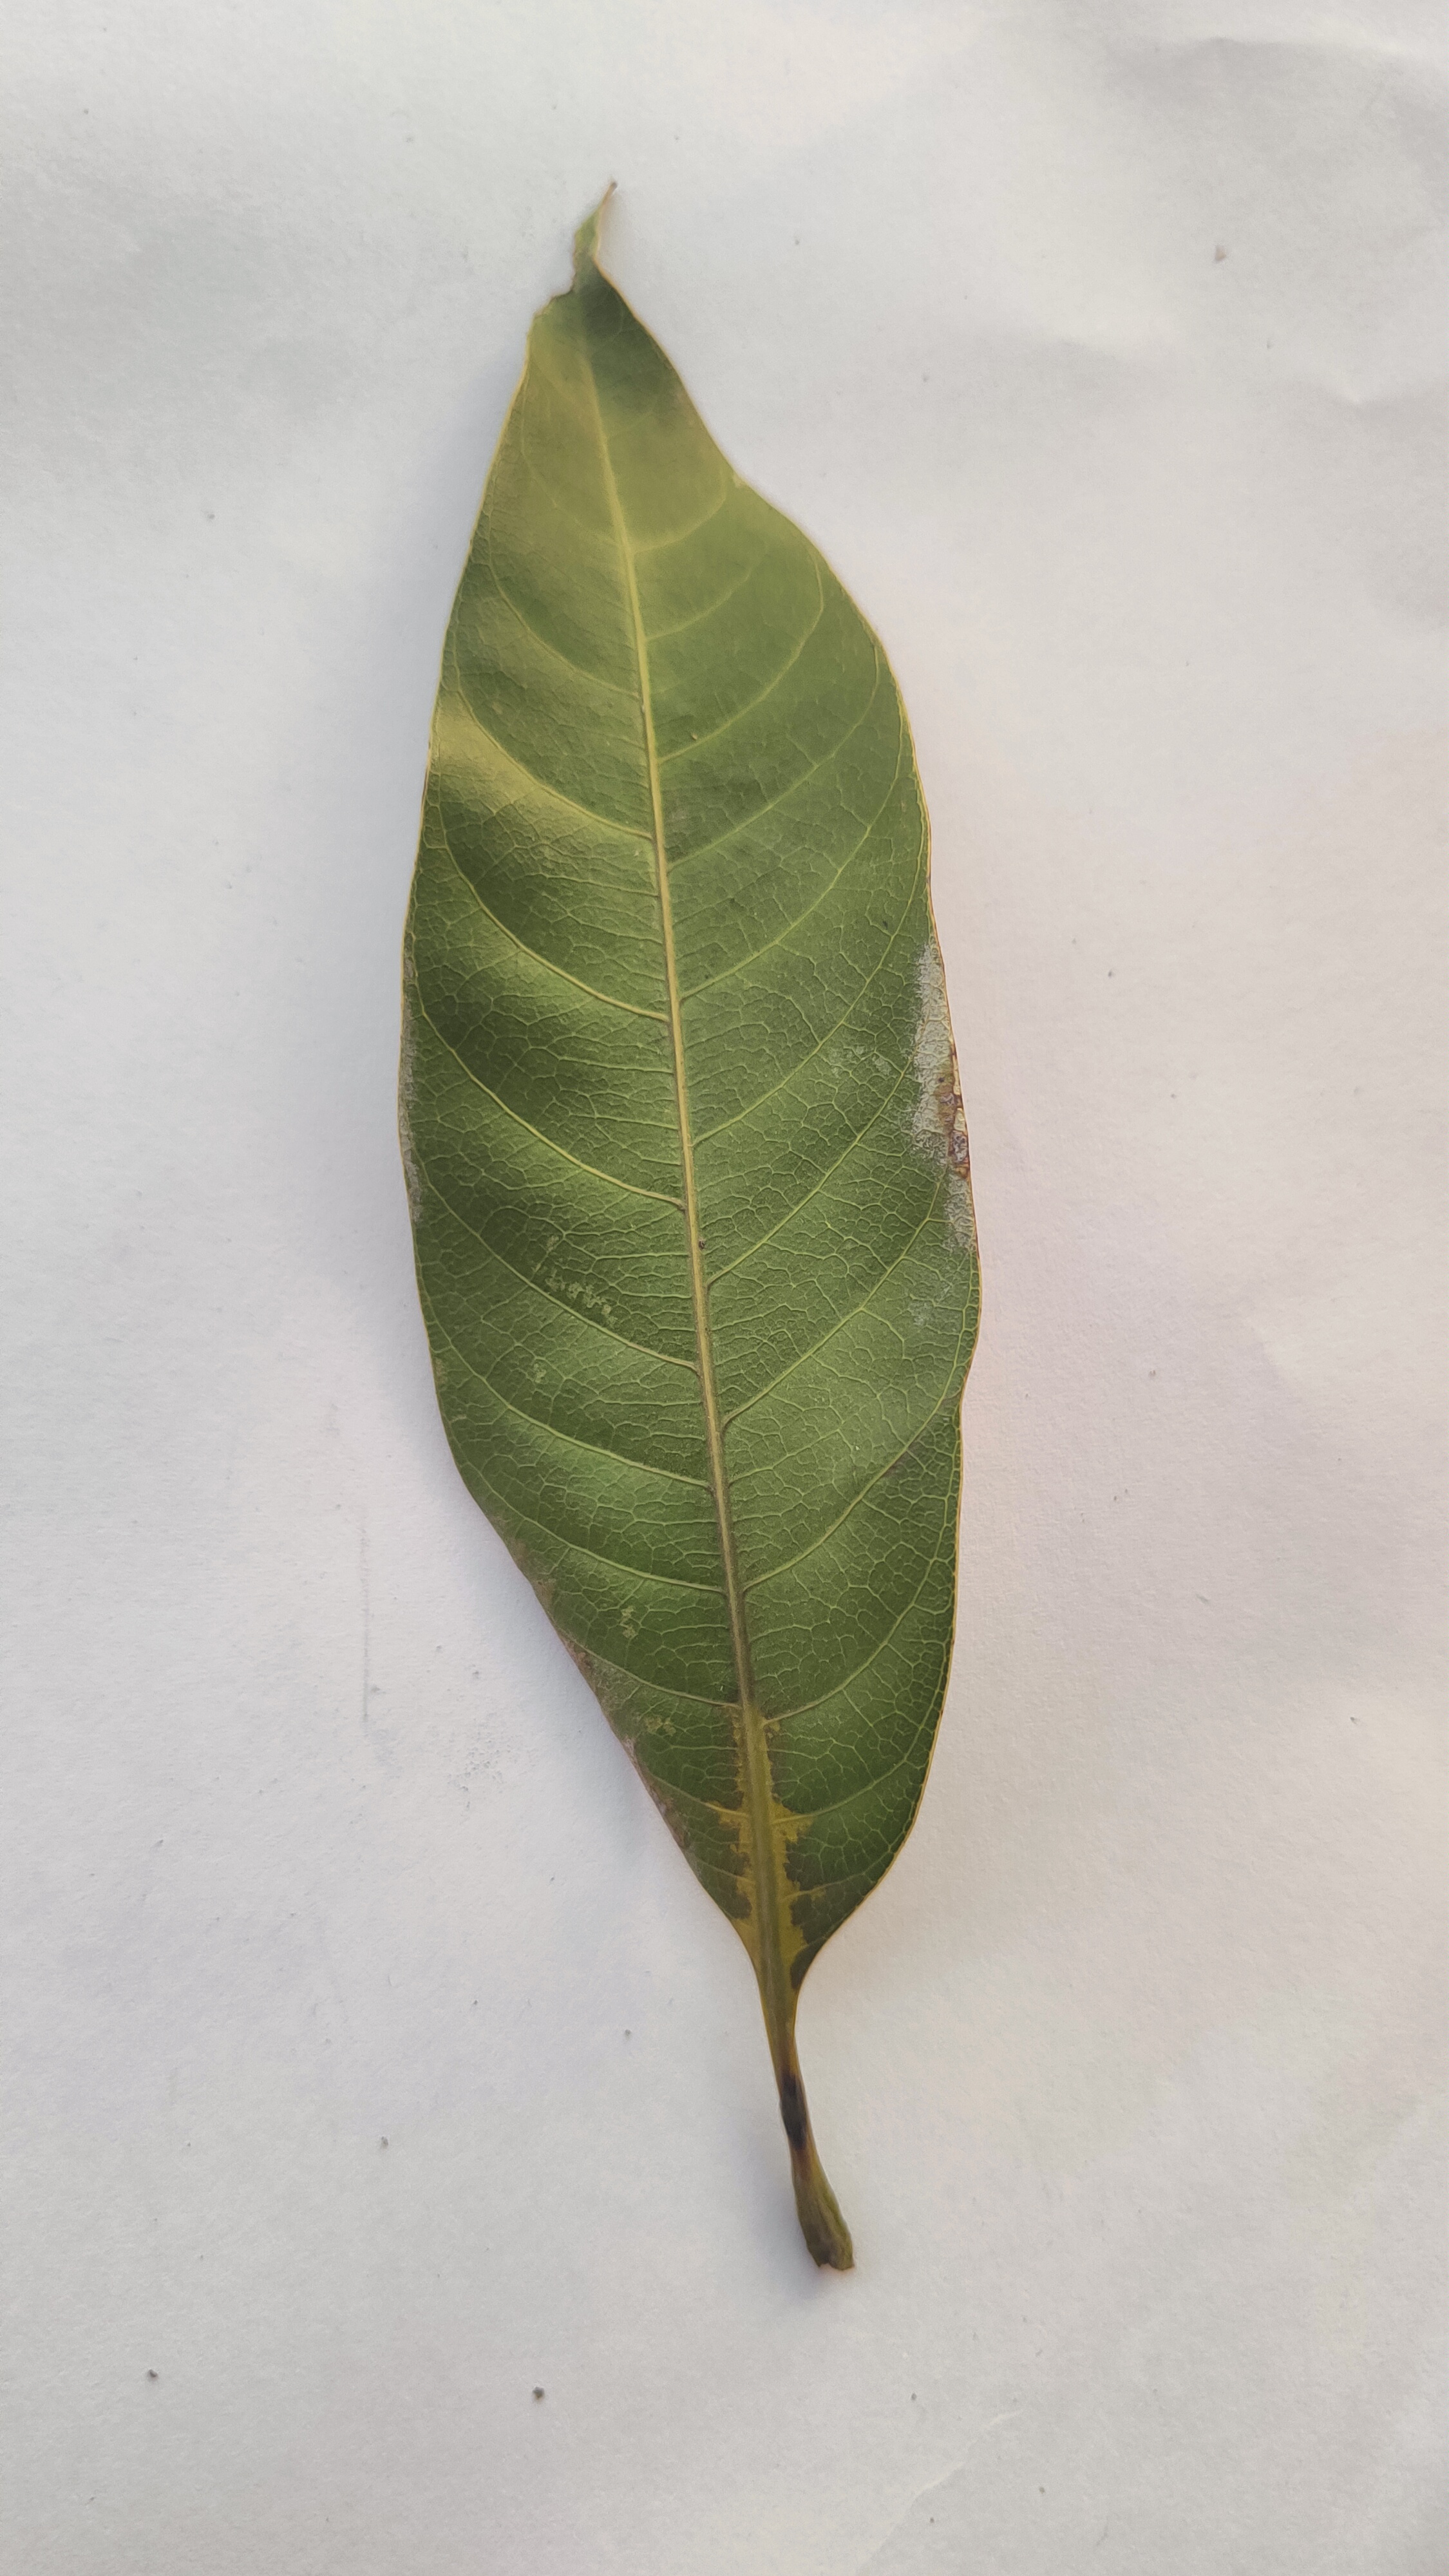
Leaf variety: Mango